Jacob Adriaensz Bellevois

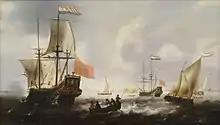
"Dutch ships at the Vlissingen coast"

Jacob Adriaensz Bellevois (1621, Rotterdam – 1676, Rotterdam), was a Dutch painter of marine paintings.